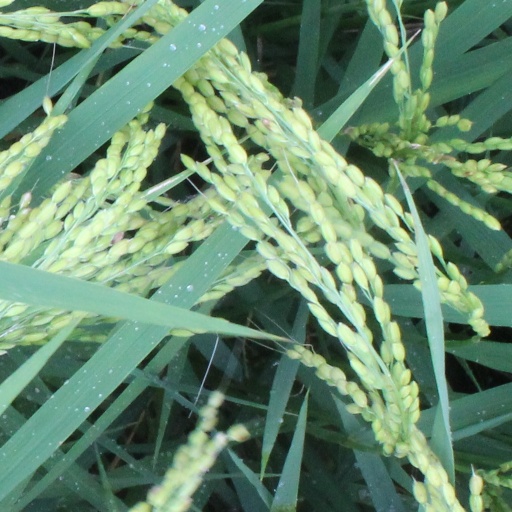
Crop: rice